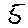
Label: 5